Miro (wrestler)

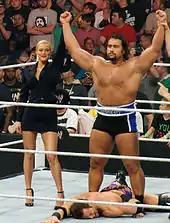
Rusev (right) celebrating a win with Lana in April 2014

Rusev made his main roster debut at the Royal Rumble on January 26, 2014, where he was the sixth entrant in the Royal Rumble match, where he was eliminated by the joint effort of four other wrestlers. After months of self-promotional videos and speeches by Rusev and his manager Lana, Rusev's return match on the main roster came on the April 7 episode of "Raw", where he squashed Zack Ryder. In May, Rusev adopted a Russophillic, anti-American gimmick that saw him announced as having relocated to Russia, and as having been named "Hero of the Russian Federation". This angle brought Barnyashev much legitimate heat in his native Bulgaria. In the same month, his ring name was shortened to simply Rusev.